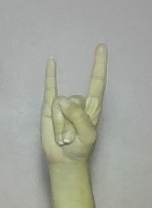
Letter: la